Jordan Taylor (softball)

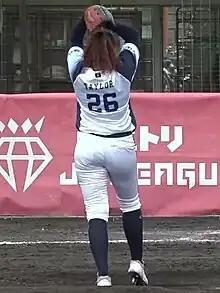

Jordan Lee Taylor (born October 24, 1988) is an American, former collegiate All-American, 3-time professional All-Star right-handed softball pitcher originally from Santa Clarita, California. She played for the Michigan Wolverines softball team from 2008–2011 and Team USA. She was drafted #11 and played from 2011-18 in the National Pro Fastpitch where she is currently the career leader in saves. She is the career Big Ten Conference career leader in strikeouts and also ranks in numerous records for the Wolverines, the conference and in the NCAA Division I.